Foreign Cattle Market

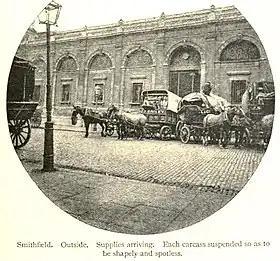
Smithfield Market in Samuel Plimsoll's day

A major export industry at the time, range cattle came from Alberta and Assiniboia and went east on the Canadian Pacific Railway. The St. Lawrence River route meant that cattle started the voyage in calm waters and comparatively cool weather. "Most of the losses of cattle in shipments from Atlantic ports were due to delay and neglect prior to shipping and occurred during the first few days of the crossing". For many years Canadian livestock was considered disease-free and could be landed freely, but it was scheduled for slaughter at Deptford from 1892 on. It did western ranchers little harm:Exports to England rose from 115,000 cattle in 1900 to 160,000 in 1905, but petered out after a severe winter depleted half the range-cattle industry's working capital.